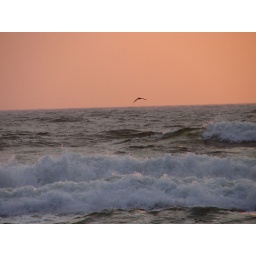
St. Augustine Beach, Florida -- A solitary bird flies over the ocean at sunrise.